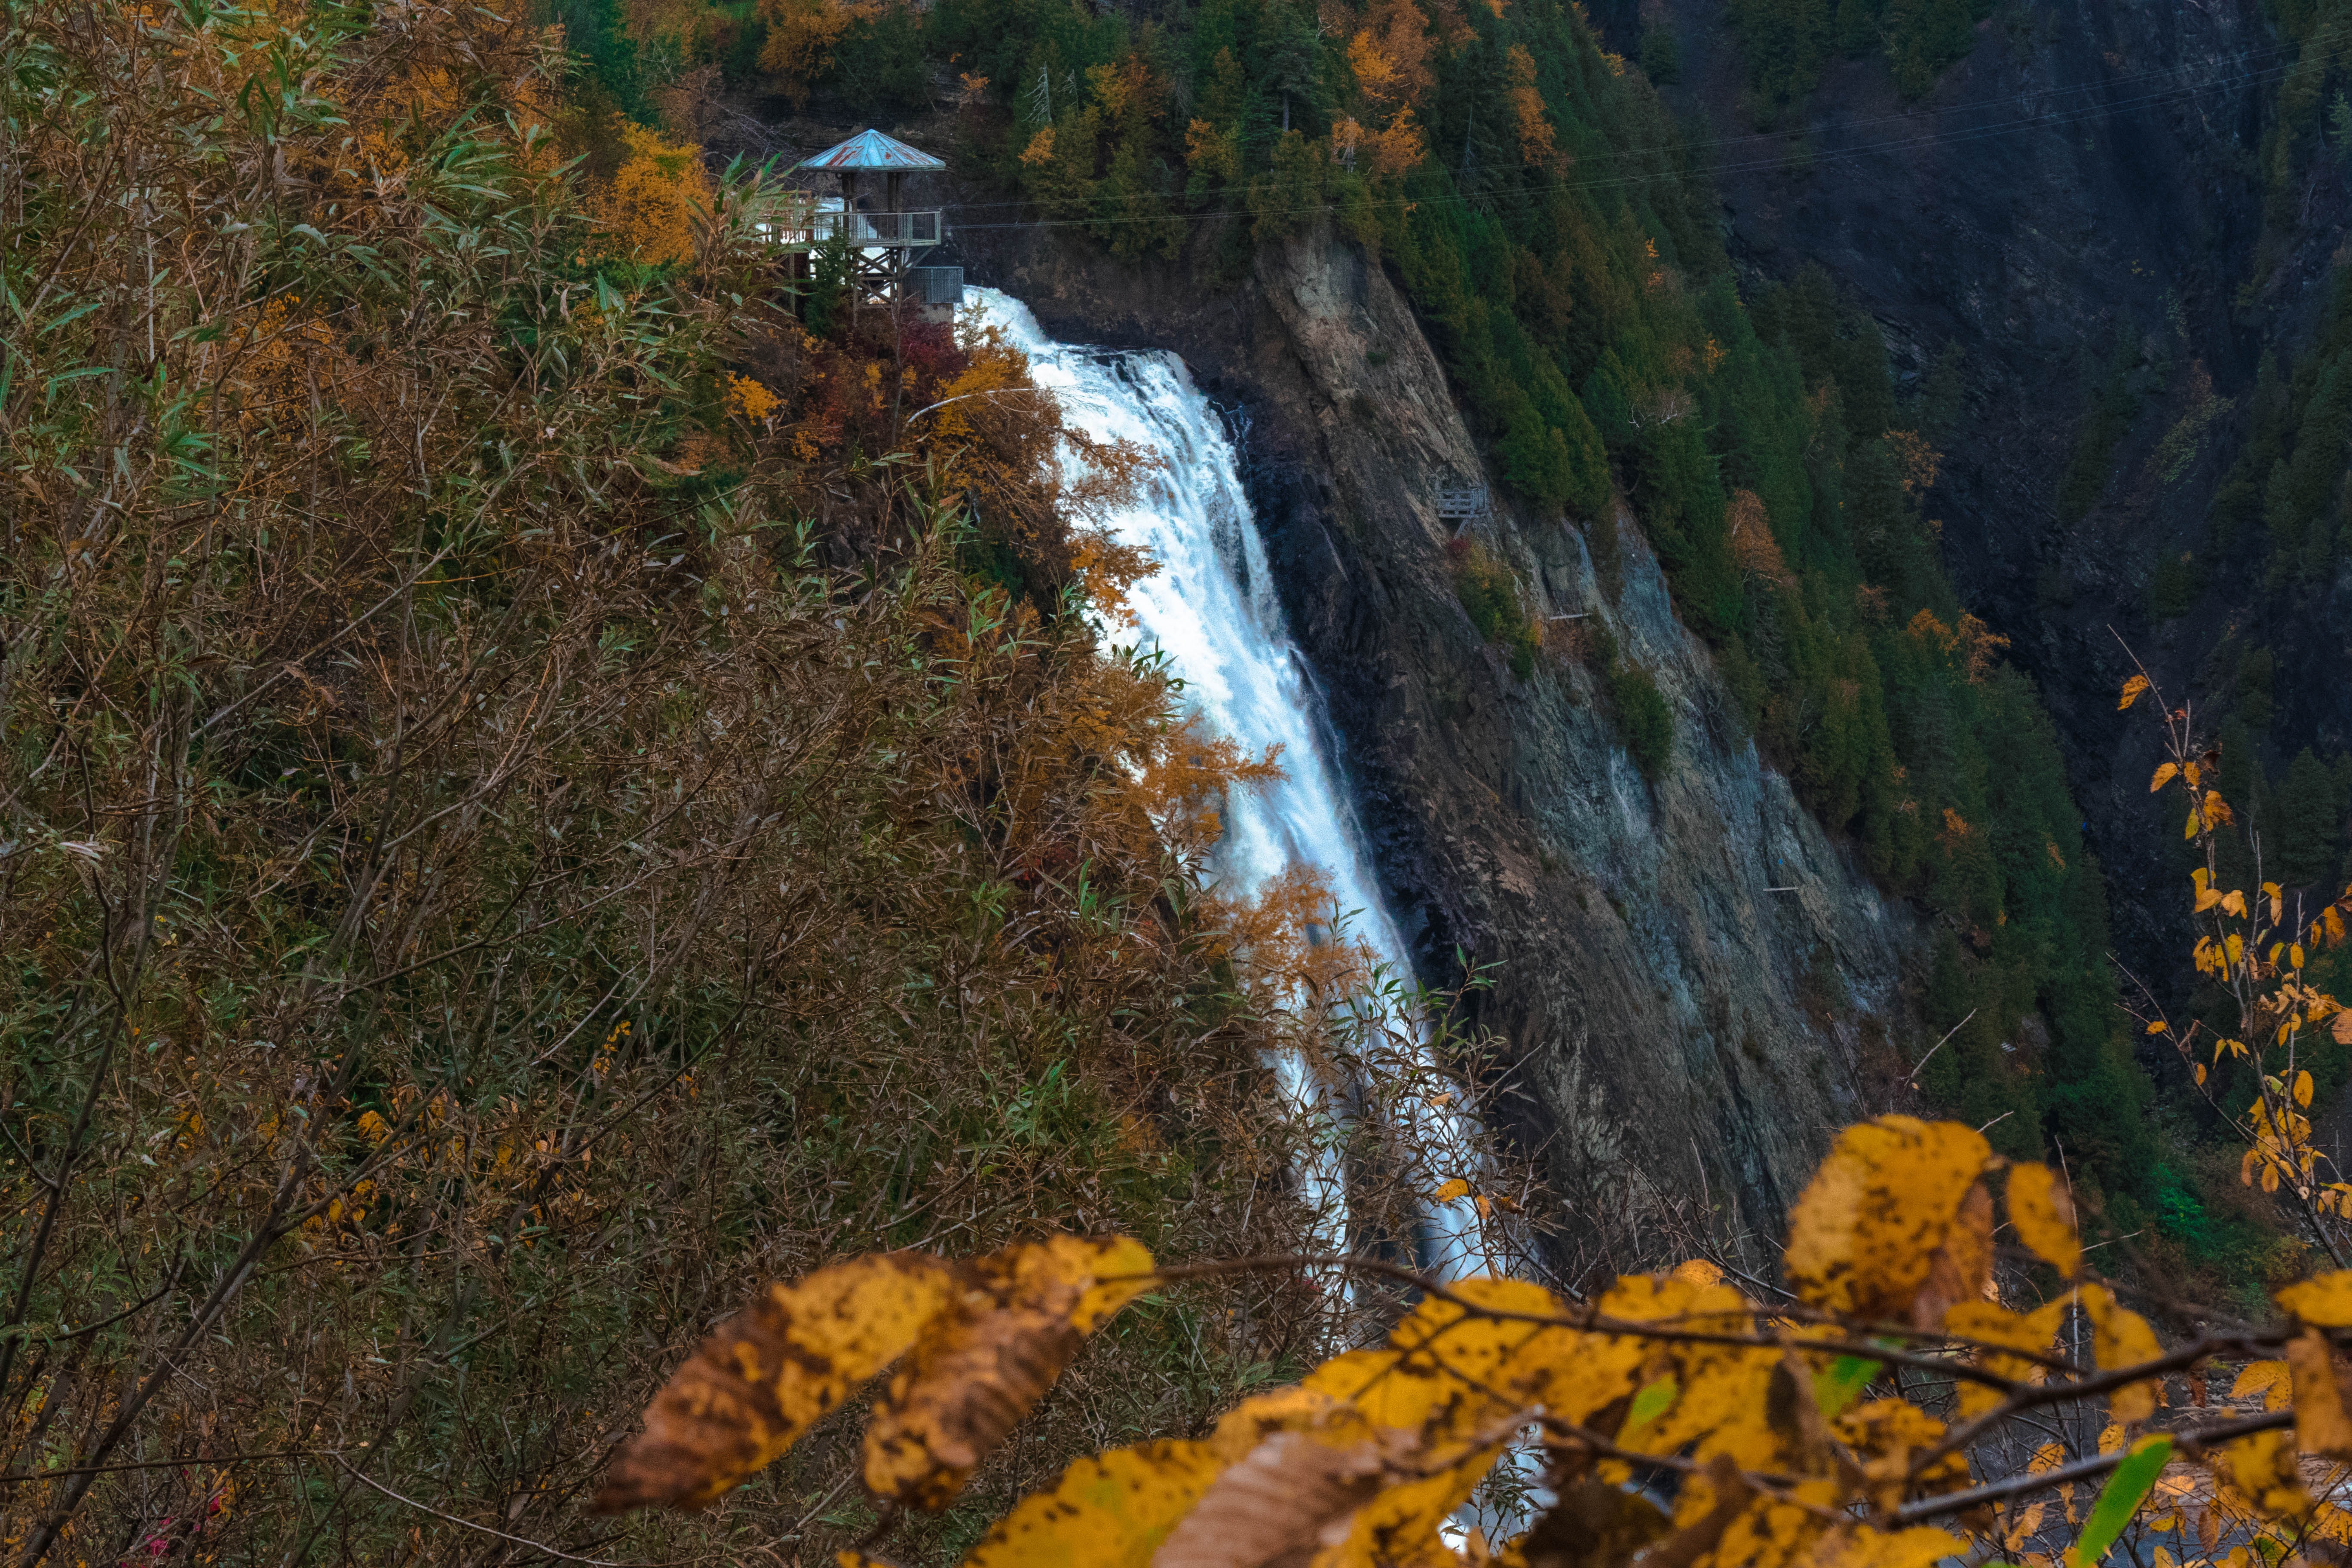
tree, nature, forest, rock, waterfall, wilderness, mountain, trail, leaf, river, valley, cliff, stream, autumn, terrain, season, ridge, body of water, canada, ravine, water feature, geological phenomenon